Galitia Citybook

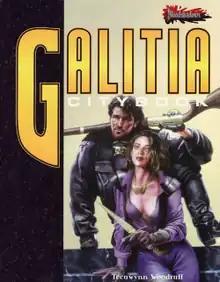
Cover art, 1994

Galitia Citybook is a supplement published by West End Games in 1994 for the fantasy-noir role-playing game "Bloodshadows", using the generic role-playing rules of "Masterbook".